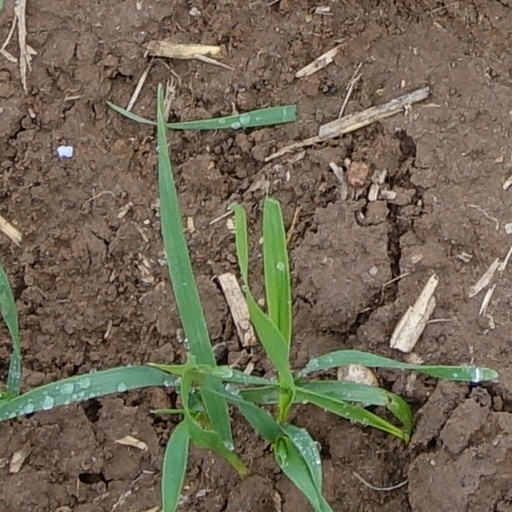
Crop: wheat